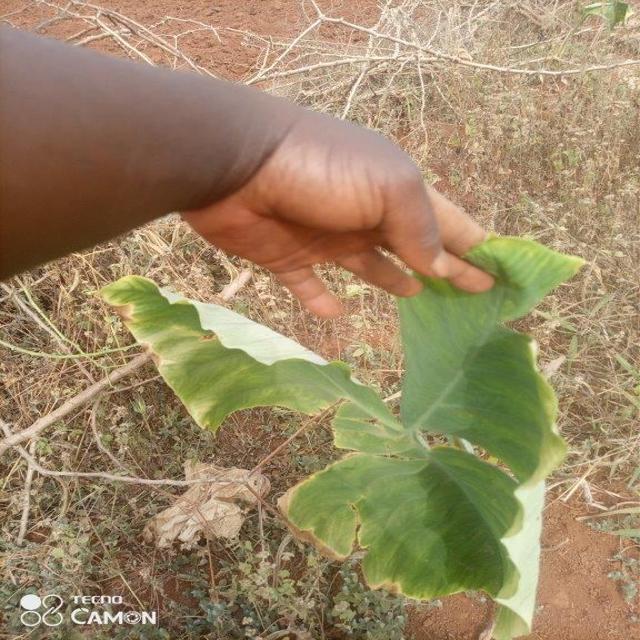
Label: Early_Blight